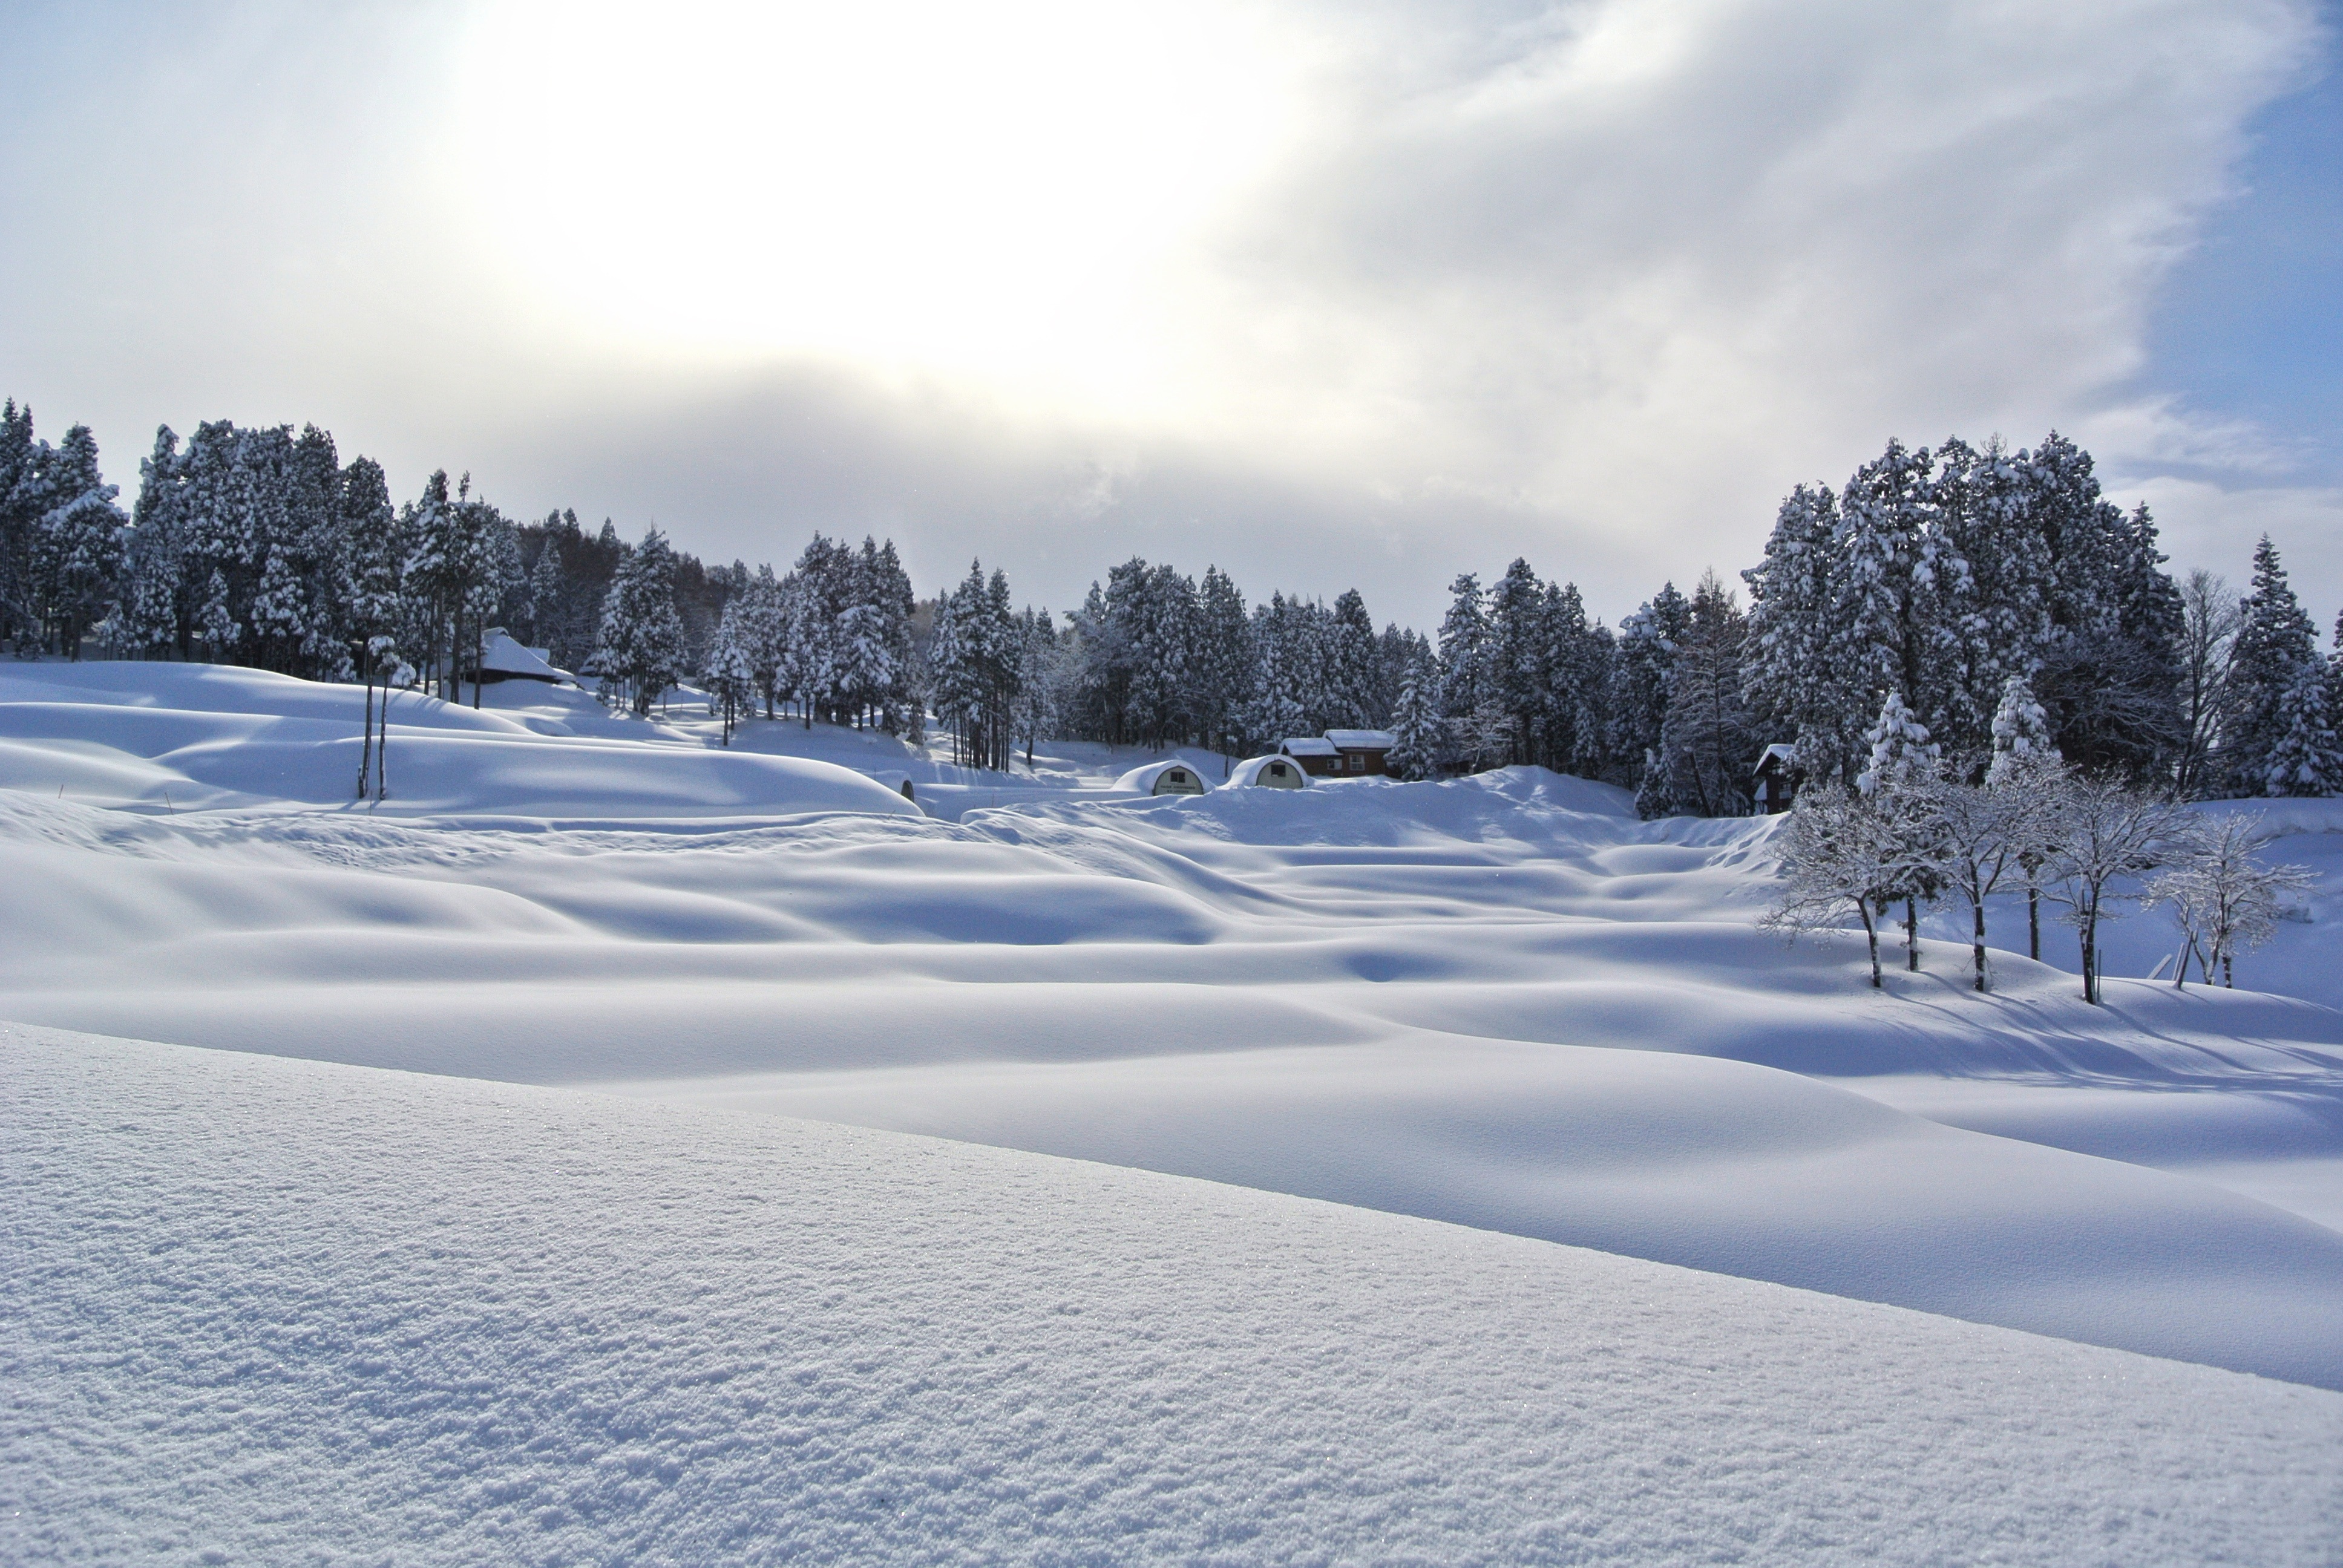
landscape, mountain, snow, winter, white, ground, frost, natural, evergreen, weather, season, north, footwear, day, piste, freezing